Stephan Westmann

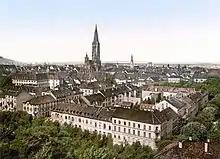
Freiburg

Westmann was born in Berlin, Kingdom of Prussia in July 1893, the son of Louis Westmann, a hat manufacturer. In 1913 he began to study medicine at the University of Freiburg, and early in 1914 was called up to join the German Army. However, initially medical students were part-time soldiers, continuing to study their subject and training with a locally-based regiment.